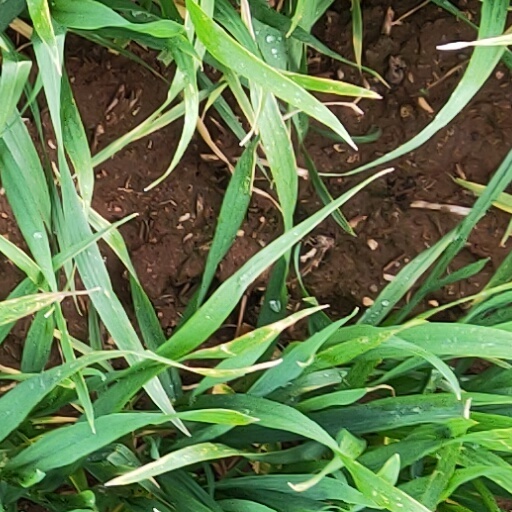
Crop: wheat